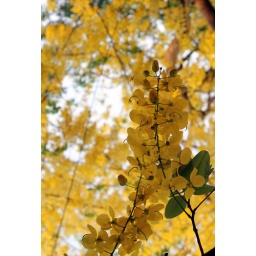
flowers of a golden shower tree. Nature's beauty in summer's heat.